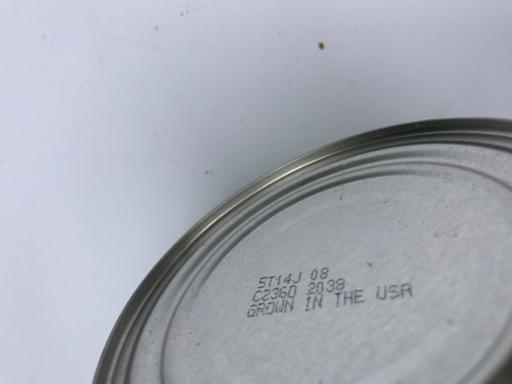
Waste category: metal